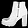
Label: Ankle boot